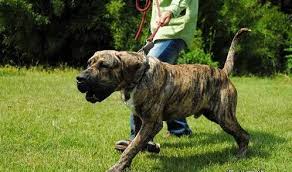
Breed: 220-n000032-Fila_Braziliero